French Viplavam

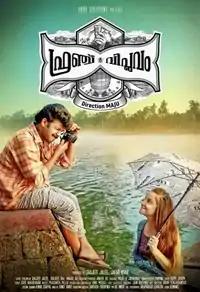

French Viplavam is a Malayalam comedy movie, which marks the directorial debut of Maju, starring Sunny Wayne, Lal, Chemban Vinod Jose, and Arya Salim. It was released on 26 October 2018. From the very first shot to the last one the film lacked any elements which would enable it to be called as a film.